Cross-laminated timber

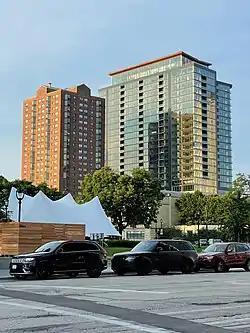
Ascent MKE in Milwaukee, Wisconsin

Stadthaus, a residential building in Hackney, London, built in 2009, was the first building constructed using only CLT framing, including for the stairs and elevator shaft. At 9 stories and 30 m tall, at the time of construction, it was the tallest CLT building in the world.